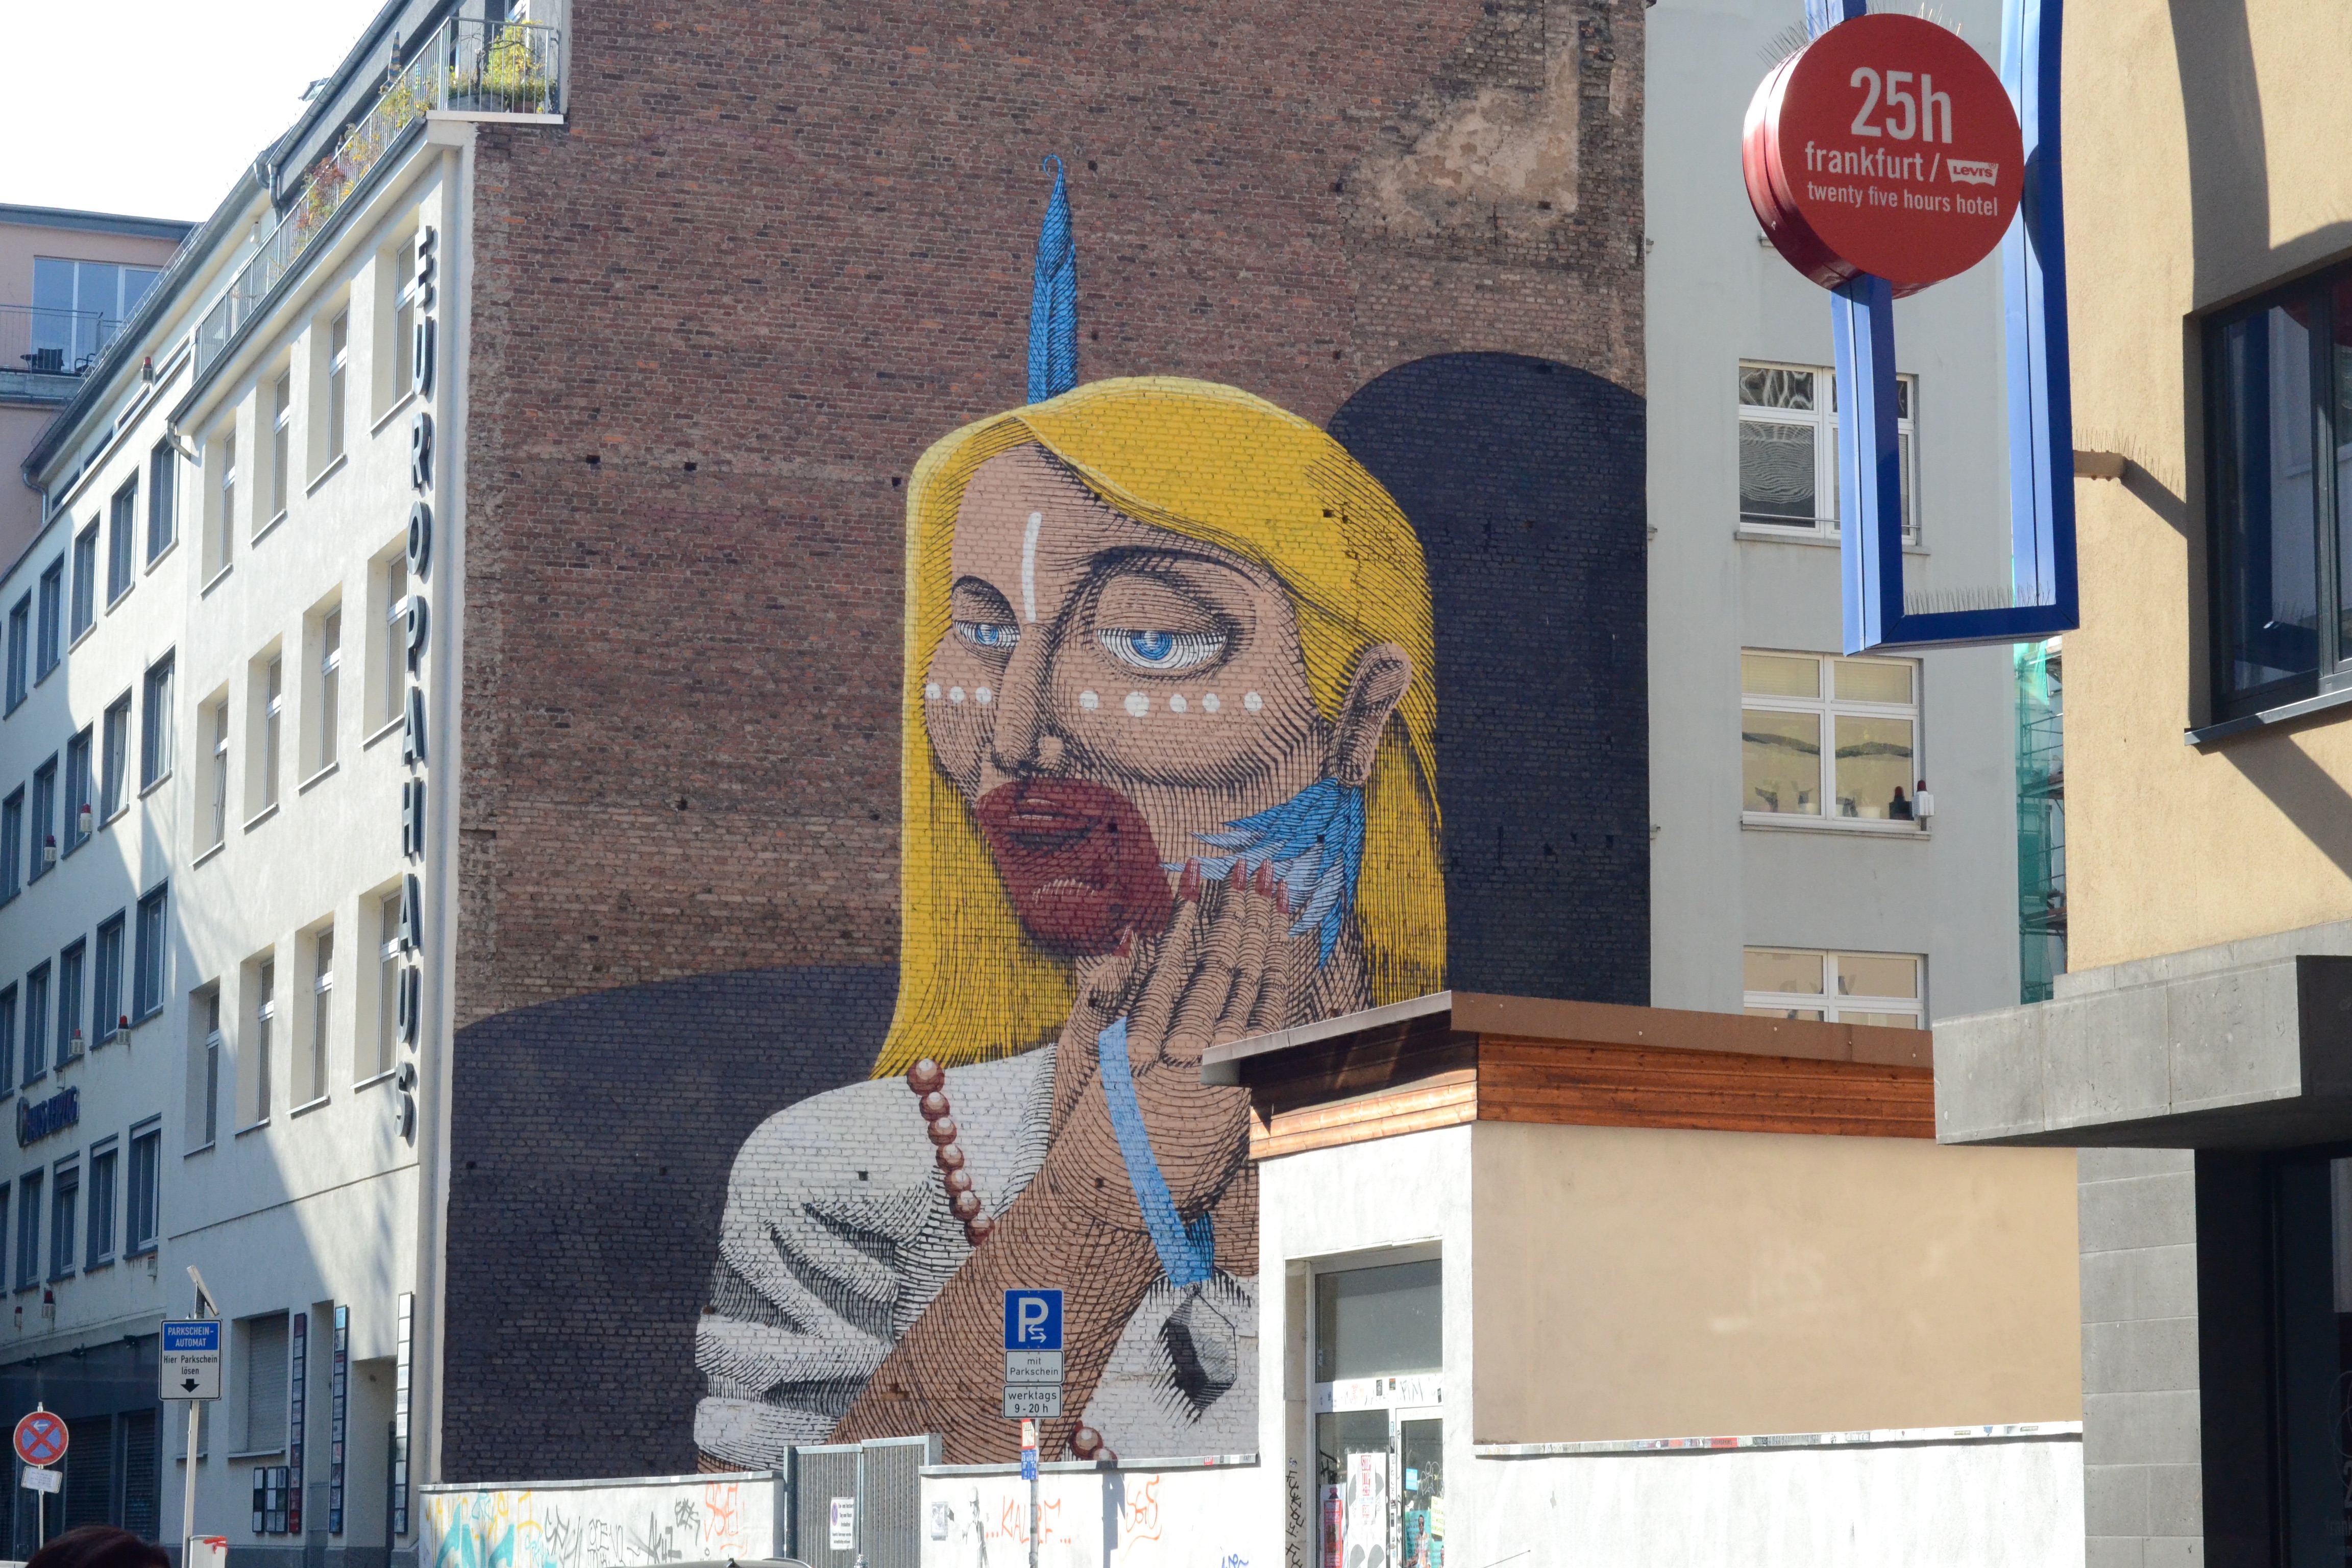
street, advertising, street art, art, mural